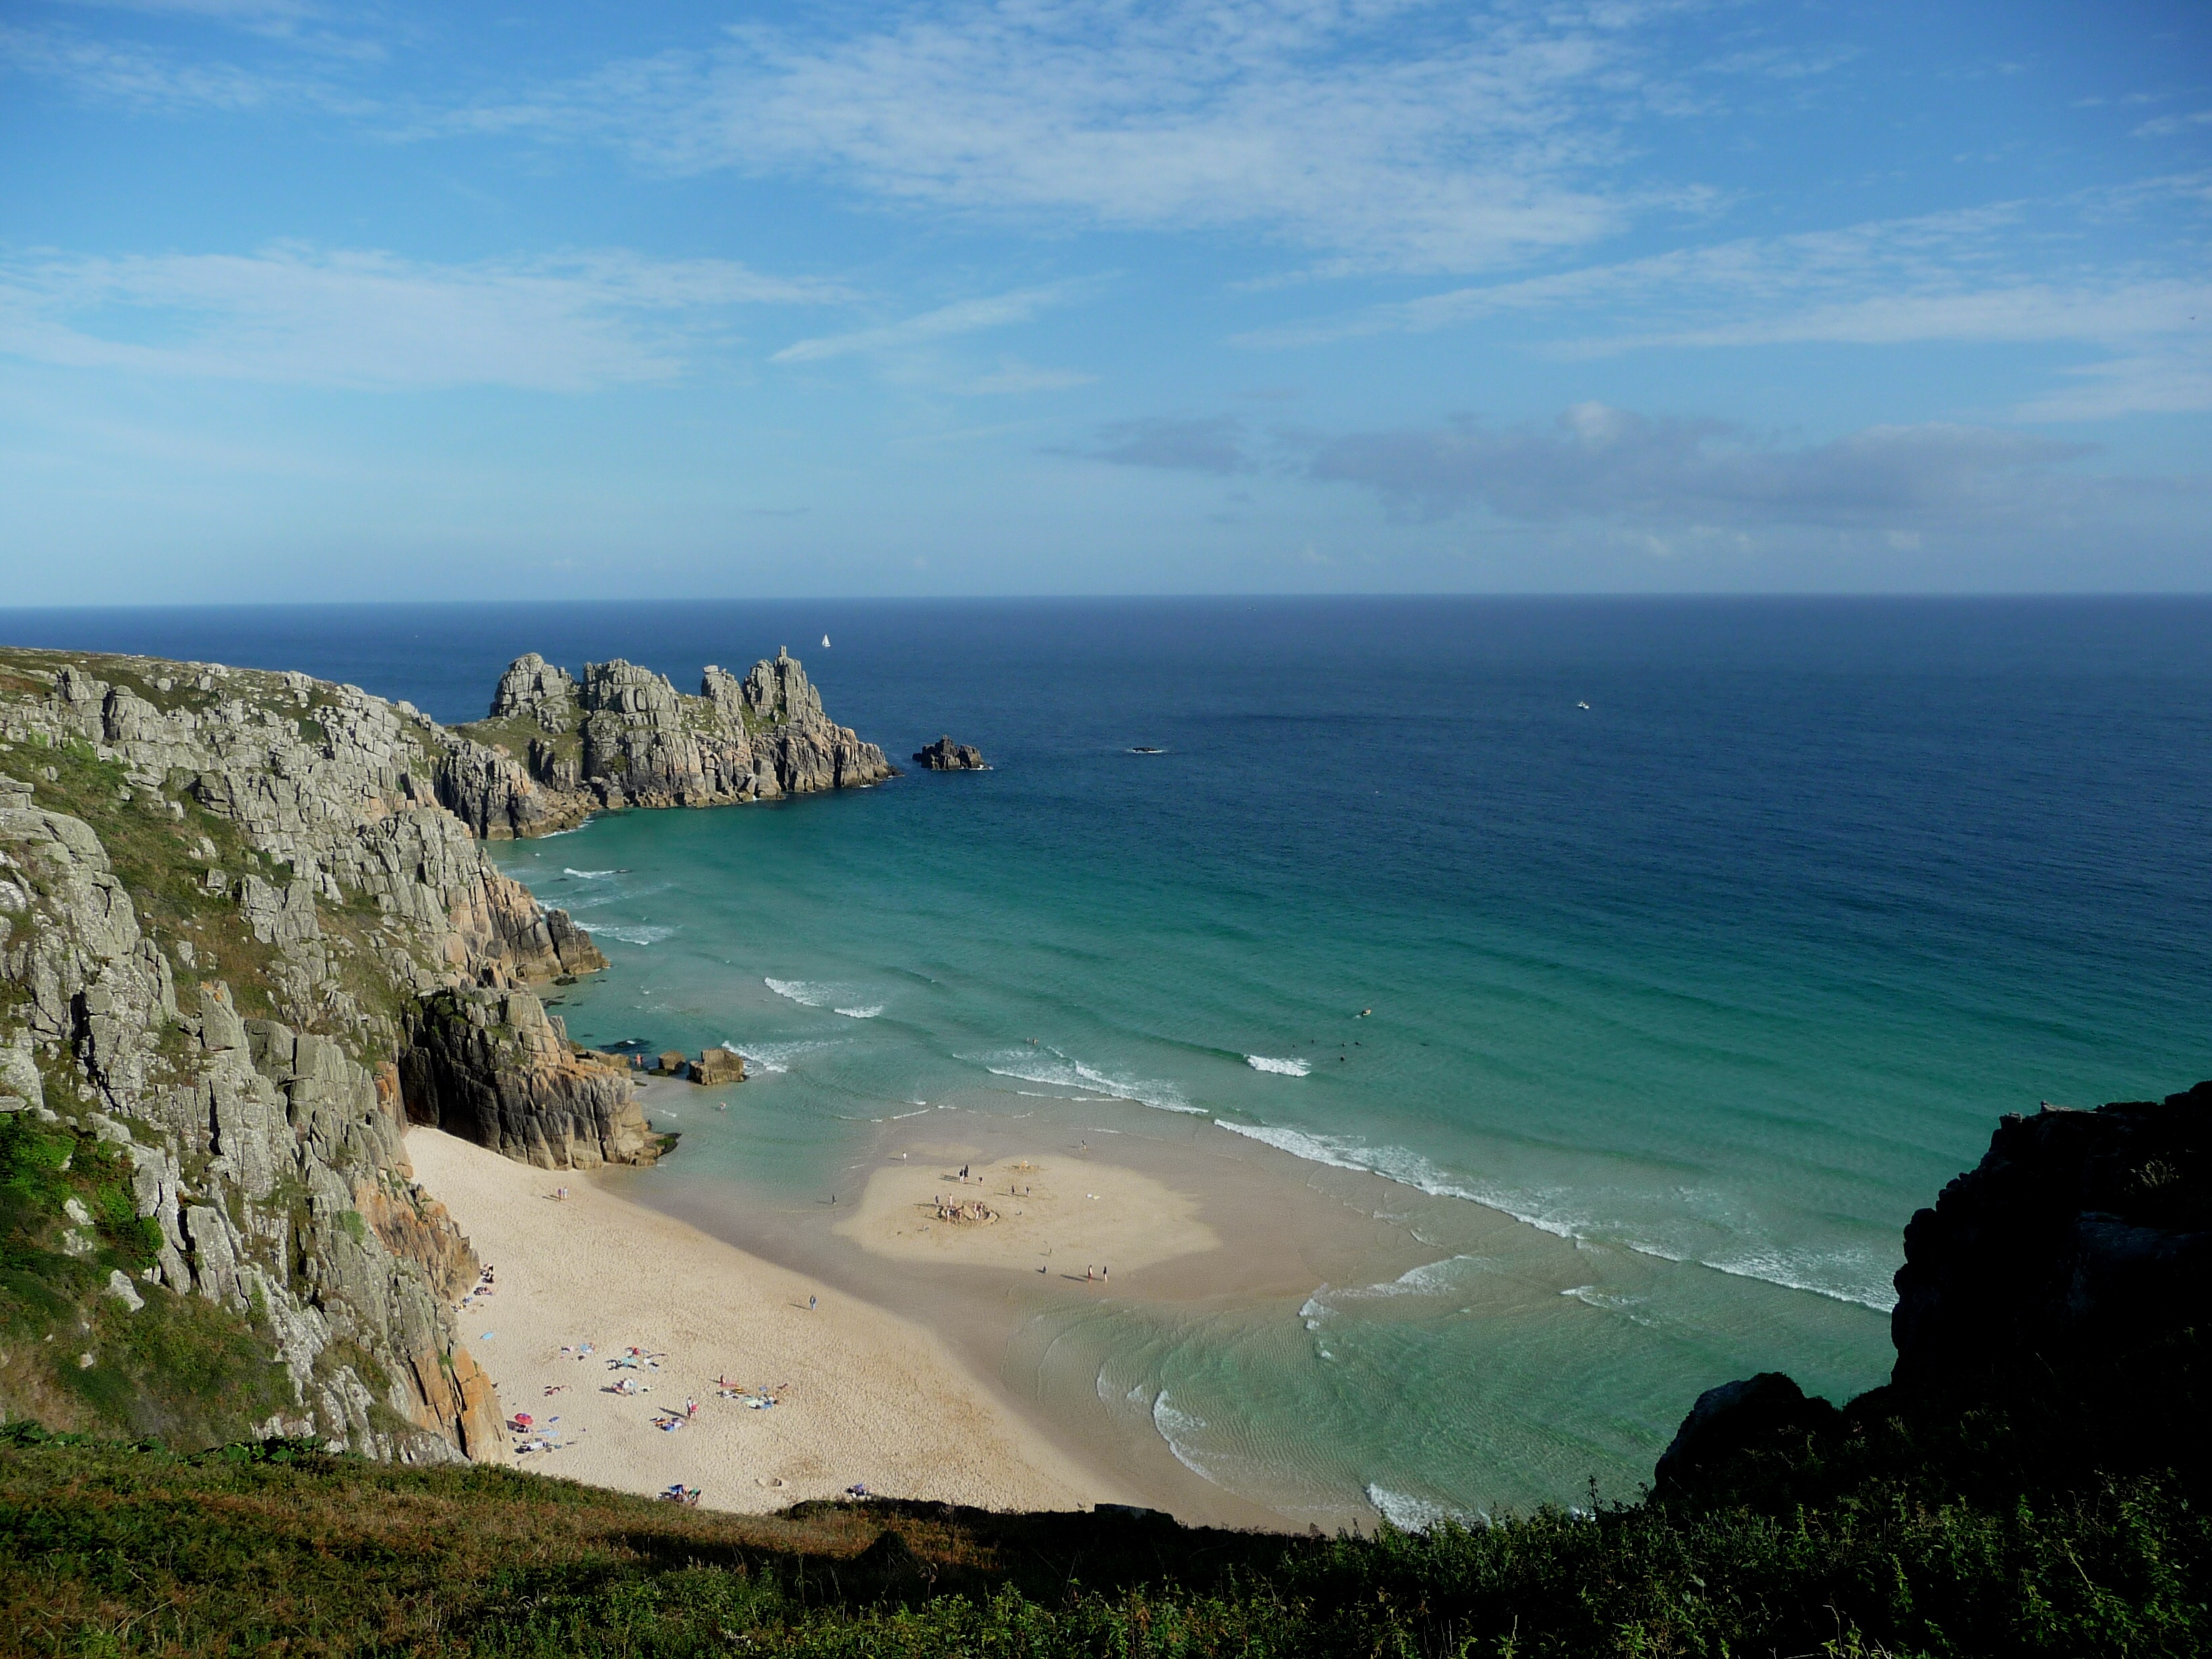
beach, sea, coast, nature, outdoor, sand, rock, ocean, horizon, shore, wave, summer, vacation, tourist, cliff, cove, seascape, holiday, serene, bay, blue, terrain, body of water, relaxing, uk, headland, sunny, cornwall, cape, islet, landform, treen, geographical feature